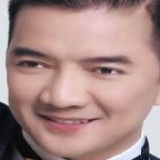
ca sĩ Đàm Vĩnh Hưng